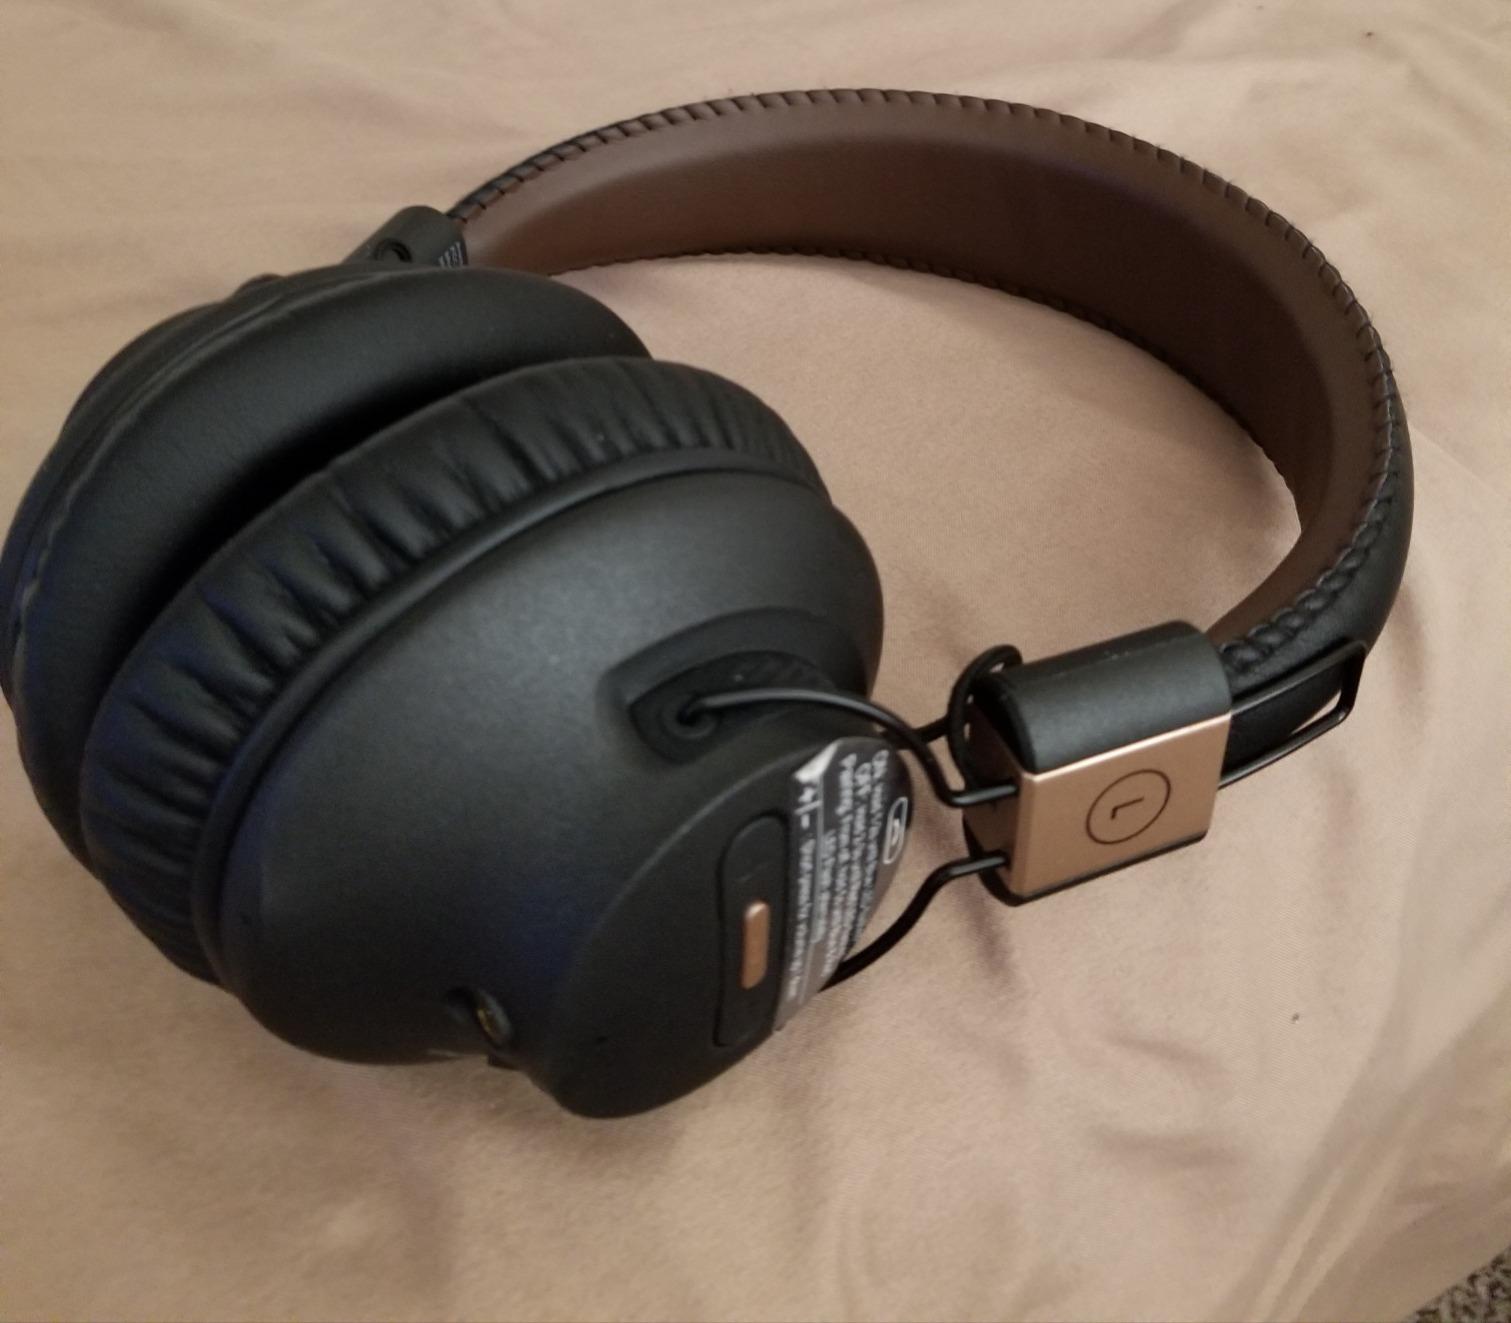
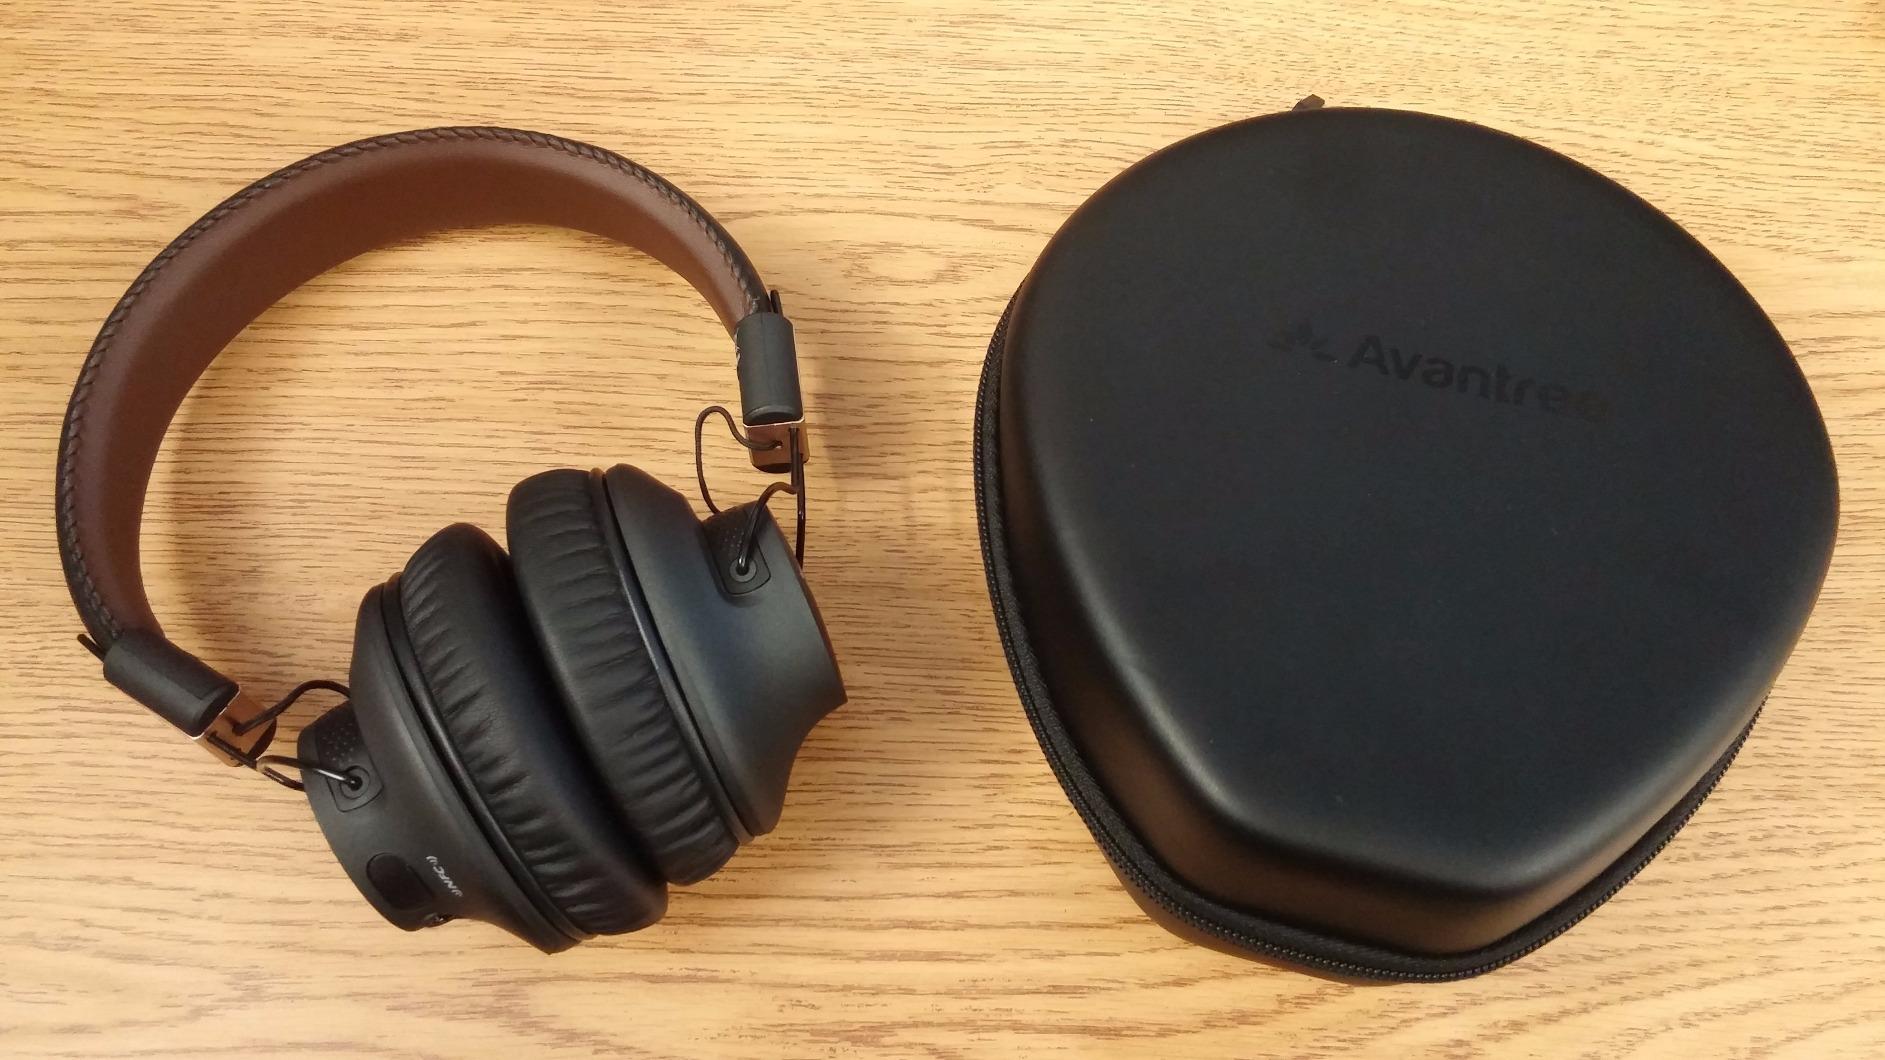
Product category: headphones
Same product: yes